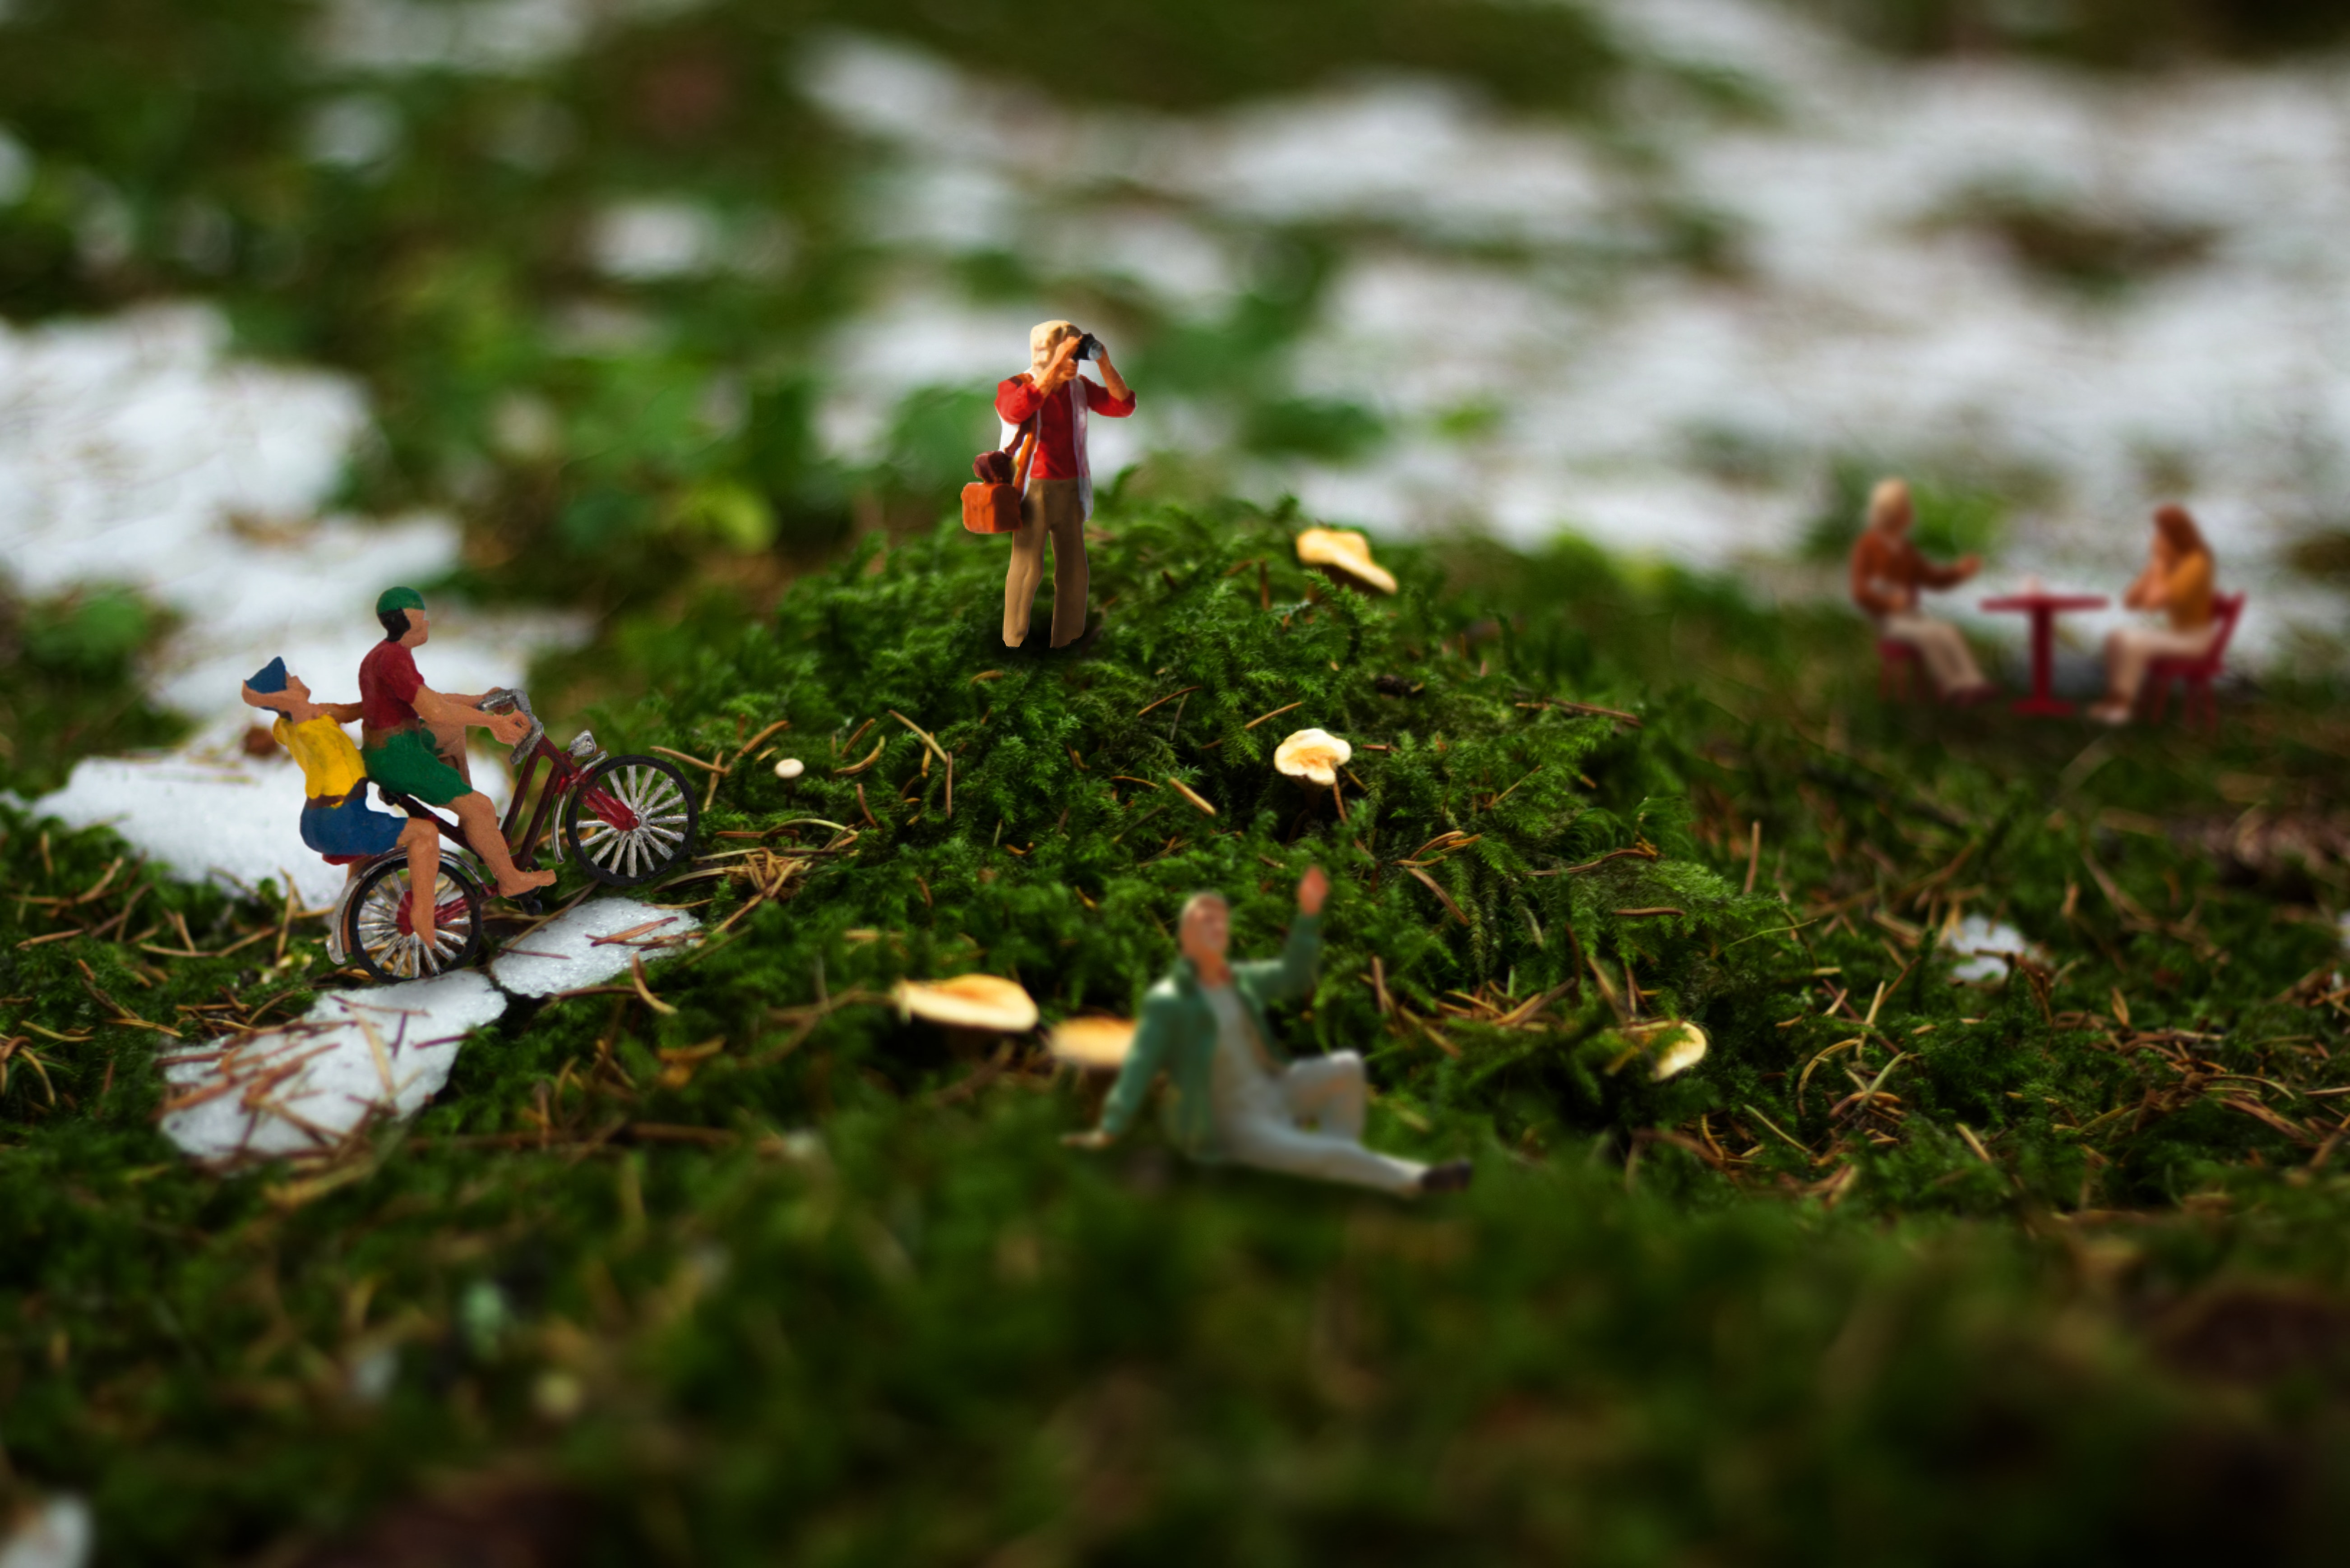
grass, figurine, miniature, plant, moss, non vascular land plant, scale model, lawn ornament, lawn